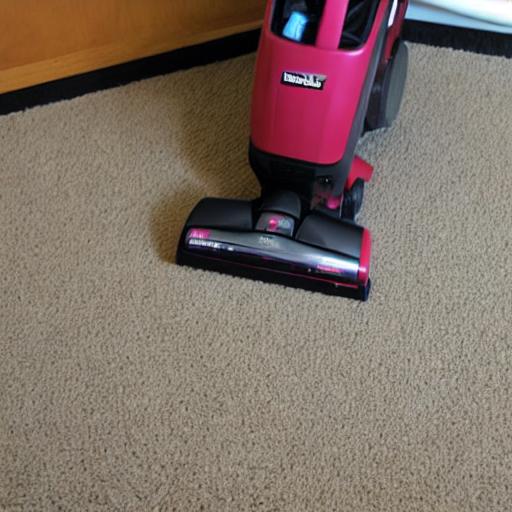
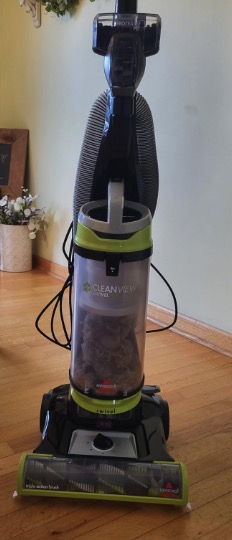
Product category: items_vacuum
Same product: no